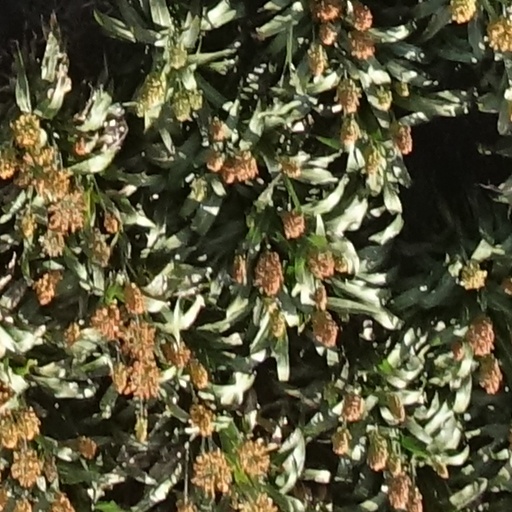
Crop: sorghum